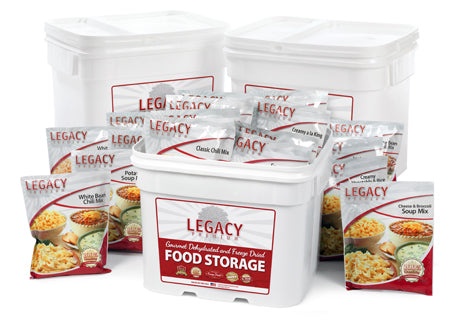
360 Serving Gluten Free Entree Package - 81 lbs
Legacy's 360-serving package of gluten-free meals provides enough long-term emergency food to feed one person lunch and dinner every day for six months. With six tasty meals to choose from, including soups, chilis, and stews, you can rest assured you won't go hungry when the time comes to use your food storage. All meals in the package are safe for those who suffer from gluten intolerances, and, as with other Legacy products, have a long-term shelf . Package Information Total Servings: 360 Total Weight: 81 lbs Total Calories: 138,600 Serving Size: 1.5 Cups Meet your family's dietary needs with Legacy's gluten-free long-term food storage meals. The food storage industry has been slow in adapting its offerings to those with dietary needs outside the norm. And stocking up on quality food storage is hard enough without also having to search high and low for gluten-free options. Legacy is aware of the rarity of long-term gluten-free food storage and has created a line of gourmet gluten-free meals that are not only delicious, nutritious, and affordable, but also last in storage long-term . When you purchase the 360-serving Gluten-free Entree Package by Legacy, you get meals that will be safe for family members who need their food to be gluten-free. Best of all, you get this assurance without sacrificing the need for a long-term shelf life. All Legacy options are expertly prepared and packaged so that they will last in storage. This means you can store your food and forget about it until you need it. Legacy's storage meals are so tasty, however, that you may not want to wait until an emergency situation to enjoy them. Take out a meal for a delicious dinner on a busy weeknight, carry one in your bag when you go backpacking, or pack them along on your next family camping trip. Legacy's meals are the answer not just for food storage but for anytime you need a nutritious and easy-to-prepare dinner. 360 Serving Gluten Free Entree Package Servings 360 Avg. Calories Per Serving 385 Total Calories 138,600 2,000 Calorie Days 69.3 Cost Per 2000 Calories $14.42 Cost Per LB $12.33 Residual O2 Content 0.11% Configuration Pouches in Buckets Large Buckets 3 Medium Buckets - Small Buckets - Loose pouches - Total Pouches 90 Package Weight 81 Pounds (lb) Total Dimensions 4.77 Cubic Feet Shipping Configuration Boxes Product Contents Non-GMO, High in Fiber , Low Fat , Low Sodium , Nitrogen Flushed Pouches , No HFCS , No MSG Added , No Trans Fats , Oxygen Absorbers , Uses Sea Salt , Vegetarian Friendly Œæ
Brand: Legacy Food Storage
Category: Home & Garden > Emergency Preparedness > Emergency Food Kits